Aneesh Vidyashankar

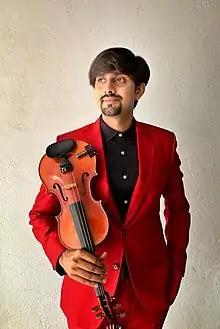

Aneesh Vidyashankar (born 16 January) is a violinist, composer and architect. He is best known as the "Walking Violinist". for his ability to walk and play fusion music on the violin, amidst the crowd. He was introduced to Carnatic Music at the age of three and was formally trained by his father S.R Vidyashankar, who hails from the Lalgudi Jayaraman school of violin playing. Aneesh was a child prodigy and gave his first solo violin performance on stage, when he was six years old.